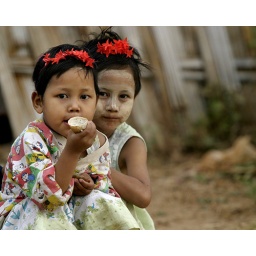
Bagan - red flowers in their hair